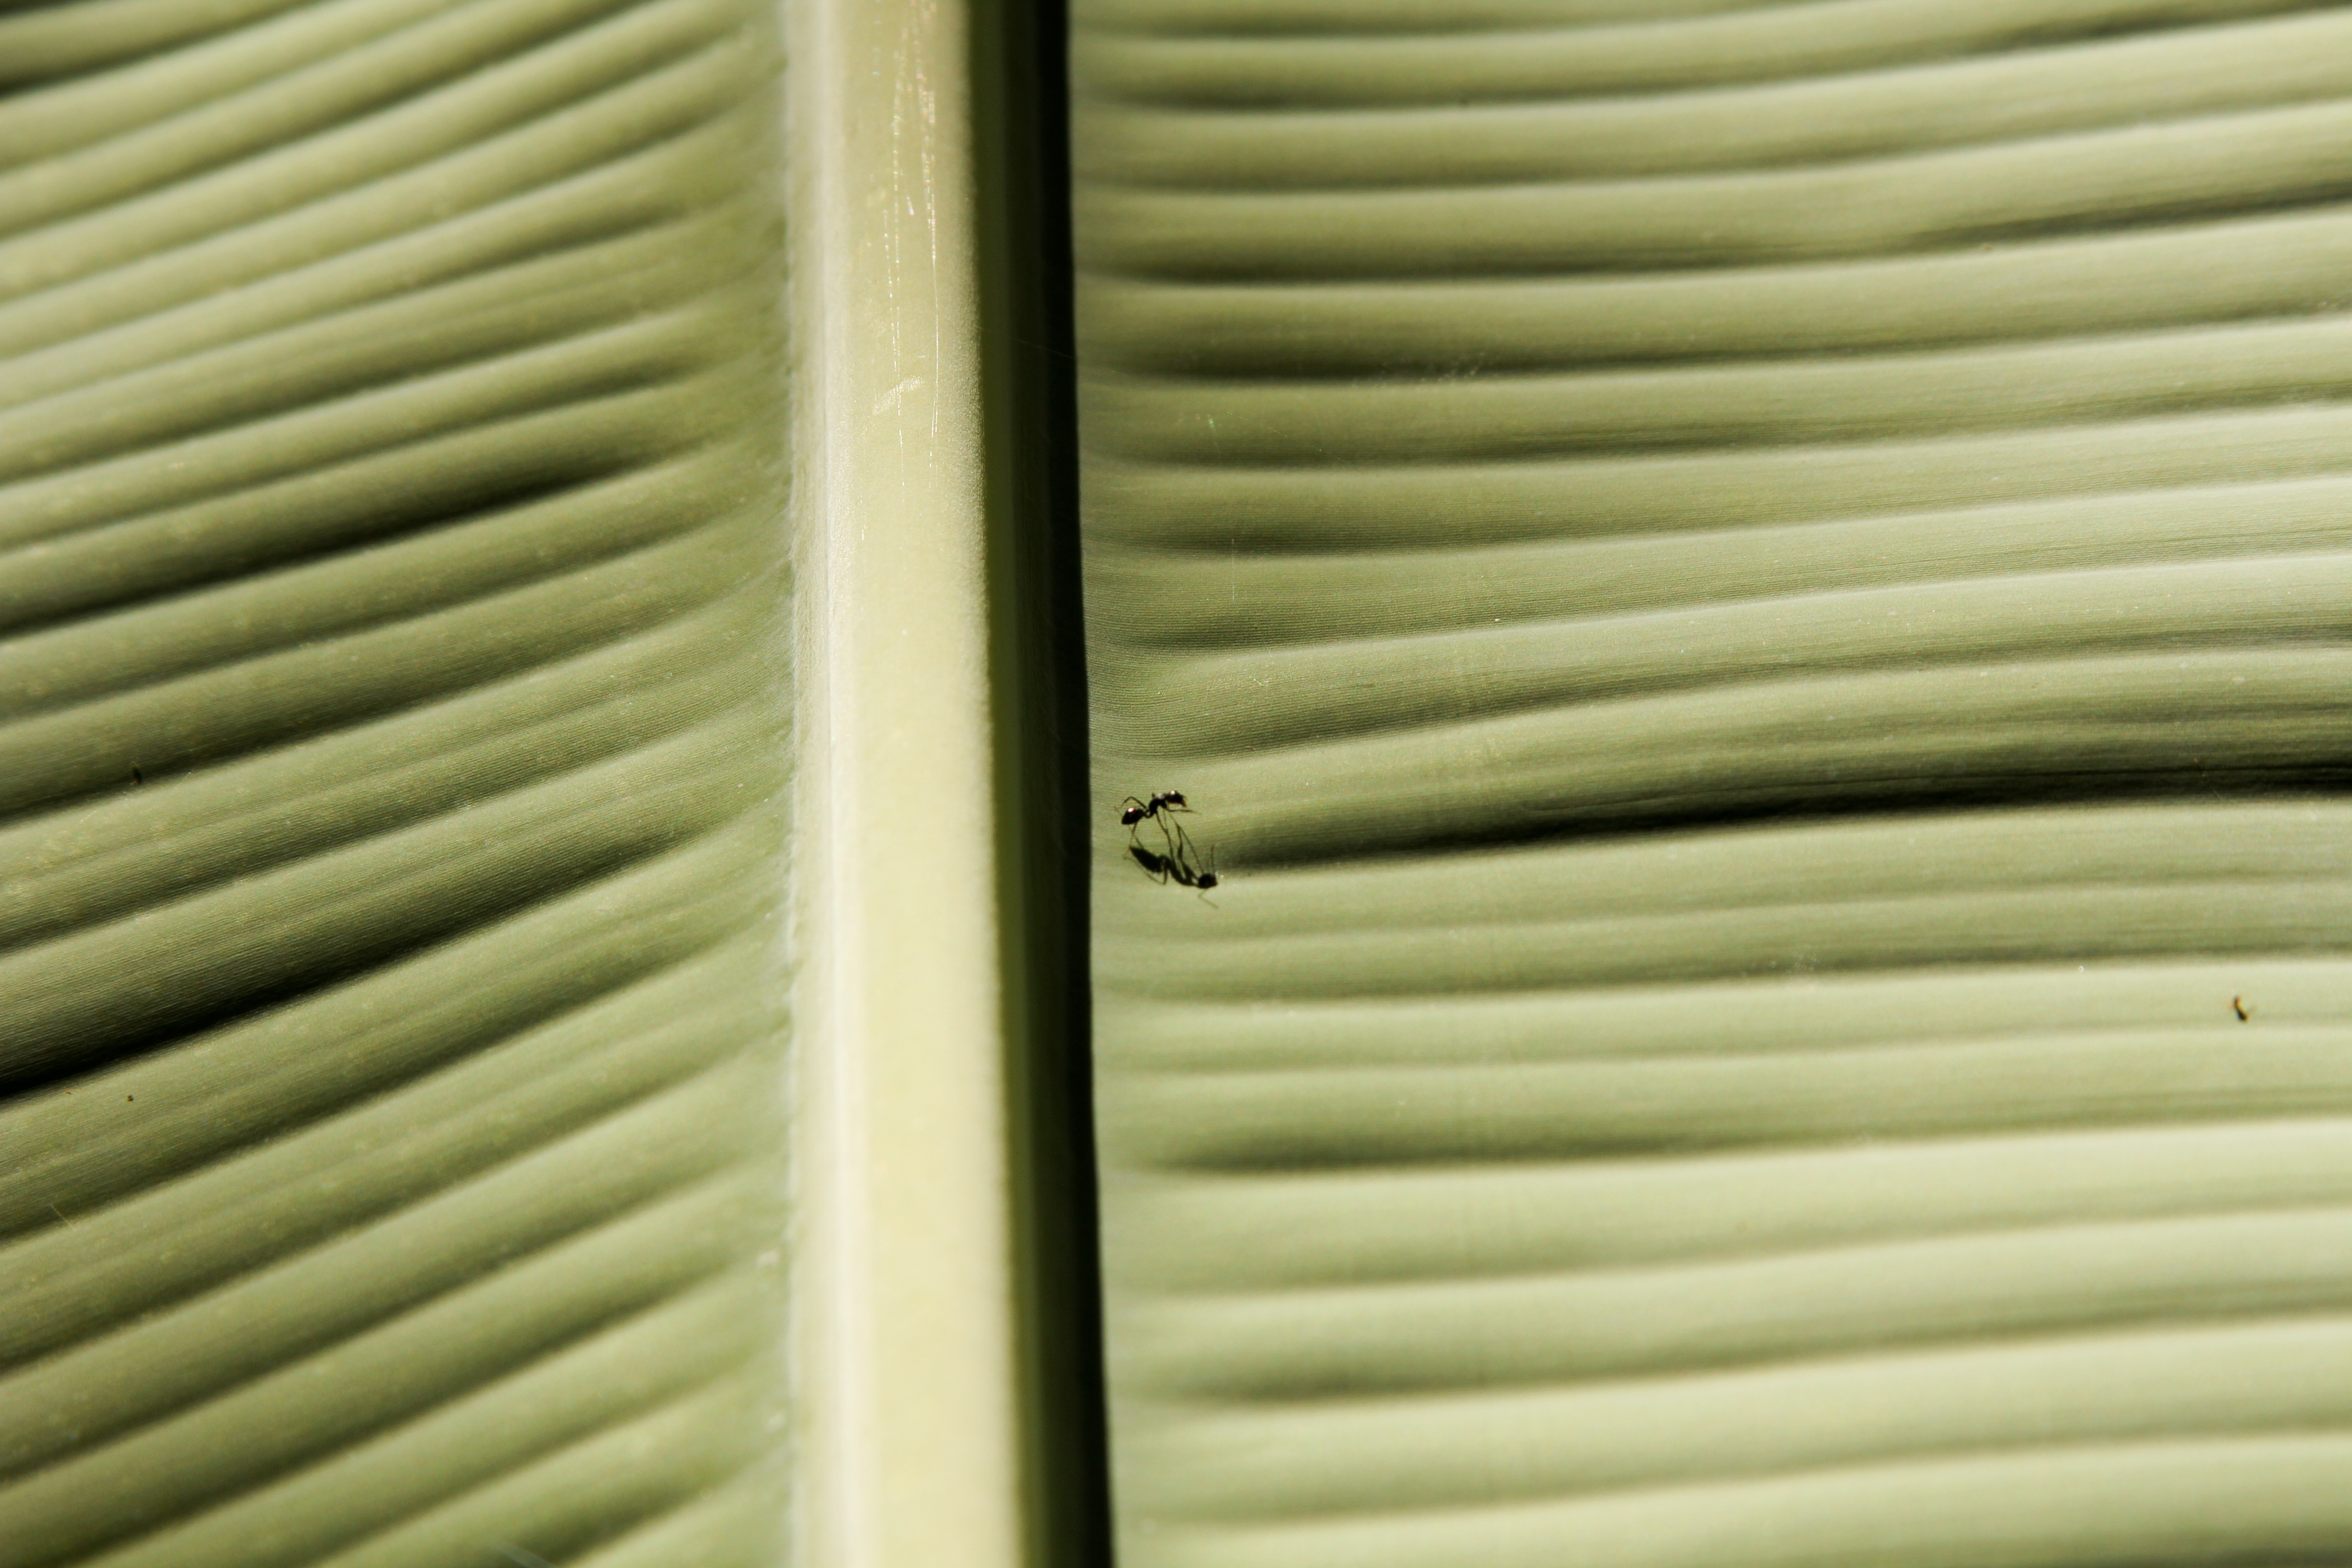
wood, ceiling, line, green, curtain, material, interior design, textile, design, window blind, shape, molding, window covering, window treatment